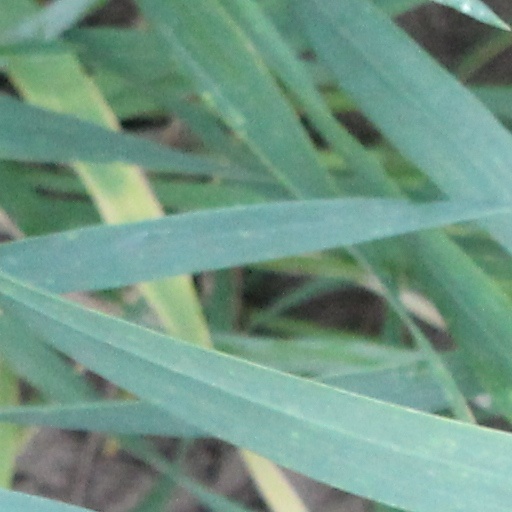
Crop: wheat